The Hired Hand

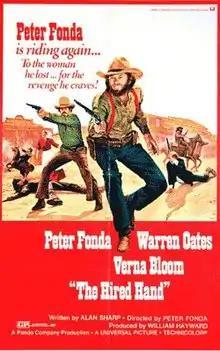
Theatrical film poster

The Hired Hand is a 1971 American Western film directed by Peter Fonda, with a screenplay by Alan Sharp. The film stars Fonda, Warren Oates, and Verna Bloom. The cinematography was by Vilmos Zsigmond. Bruce Langhorne provided the moody film score. The story is about a man returning to his abandoned wife after seven years of drifting from job to job throughout the Southwestern United States. The embittered woman will only let him stay if he agrees to move in as a hired hand.